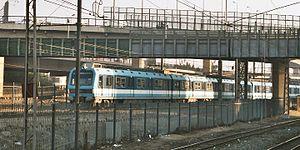
Le métro du Caire est un réseau de chemin de fer métropolitain qui dessert la ville du Caire, capitale de l’Égypte. Il s'agit du premier réseau de métro construit sur le continent africain, mis en service le 27 septembre 1987.